2022 Philadelphia Phillies season

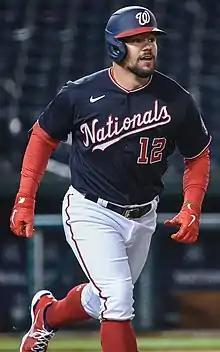
Outfielder Kyle Schwarber was one of the Phillies' biggest offseason signings

The Phillies began their bullpen overhaul on November 5, 2021, when they claimed left-handed relief pitcher Ryan Sherriff off of waivers from the Tampa Bay Rays.